New Zealand–United Kingdom relations

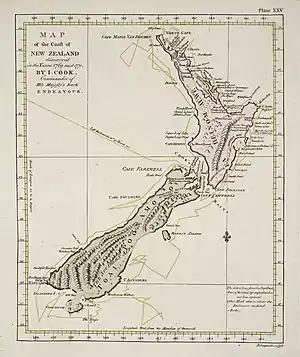
Captain James Cook's map of New Zealand, using a mixture of English and Māori place-names.

New Zealand–United Kingdom relations are the bilateral relations between New Zealand and the United Kingdom. New Zealand has historically maintained a close relationship with Great Britain.